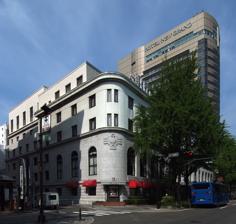
Building: Hotel New Grand
Country: Japan
Year built: 1991
Hotel in Yokohama, Kanagawa, Japan Hotel New Grand Hotel New Grand, showing original 1927 wing and 1991 tower behind General information Location Yokohama , Japan Opening 1927 Other information Number of rooms 249 Website Official website The Hotel New Grand ( ホテルニューグランド ) ( JASDAQ : 9720 )  is a historic hotel in Yokohama , Japan , overlooking Yamashita Park . It opened in 1927, four years after the Great Kantō earthquake devastated much of the city. The hotel was used as accommodation by American troops during the occupation of Japan following World War II ; one of the hotel suites is set aside and maintained just as it was furnished when General Douglas MacArthur stayed there, his first night in Japan during the occupation. The hotel is believed to be the place where the famous yoshoku dish naporitan was invented by a head chef. In 1991, an eighteen-story tower was built as an expansion of the hotel. Gallery Hotel New Grand Hotel New Grand Hotel New Grand main wing General Douglas MacArthur and Lt. Gen. Jonathan Wainwright at the New Grand Hotel, August 31, 1945. References